Vestfold

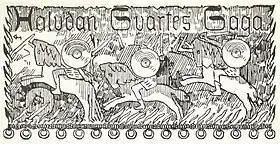
Halfdan the Black, 9th century king of Vestfold. His brother was long believed to be buried at the Gokstad Mound.

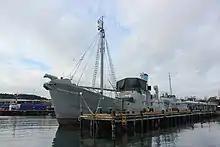
"Southern Actor", whale-catcher turned museum ship

Whaling was an important 19th century industry in coastal cities such as Larvik, Tønsberg, and Sandefjord, which was the world centre for the world's modern whaling industry. Not only did men from Vestfold County make up practically all the crew on the Norwegian whaling fleet, but many were also involved in the whaling industry in other nations. As an example, the first phase of modern Australian whaling was almost entirely based on workers from Larvik. While the first whaling station in the Faroe Islands was established by Sandefjordians, Larvik played a similar role for the Shetland Islands. Tønsberg initiated much of the whaling industry in Iceland and the Hebrides.